Programming language

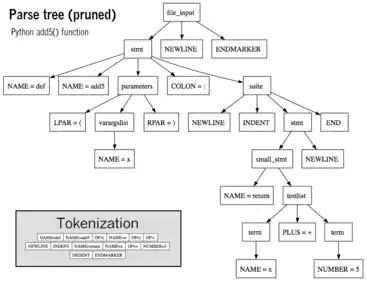
Parse tree of Python code with inset tokenization

A programming language's surface form is known as its syntax. Most programming languages are purely textual; they use sequences of text including words, numbers, and punctuation, much like written natural languages. On the other hand, some programming languages are graphical, using visual relationships between symbols to specify a program.